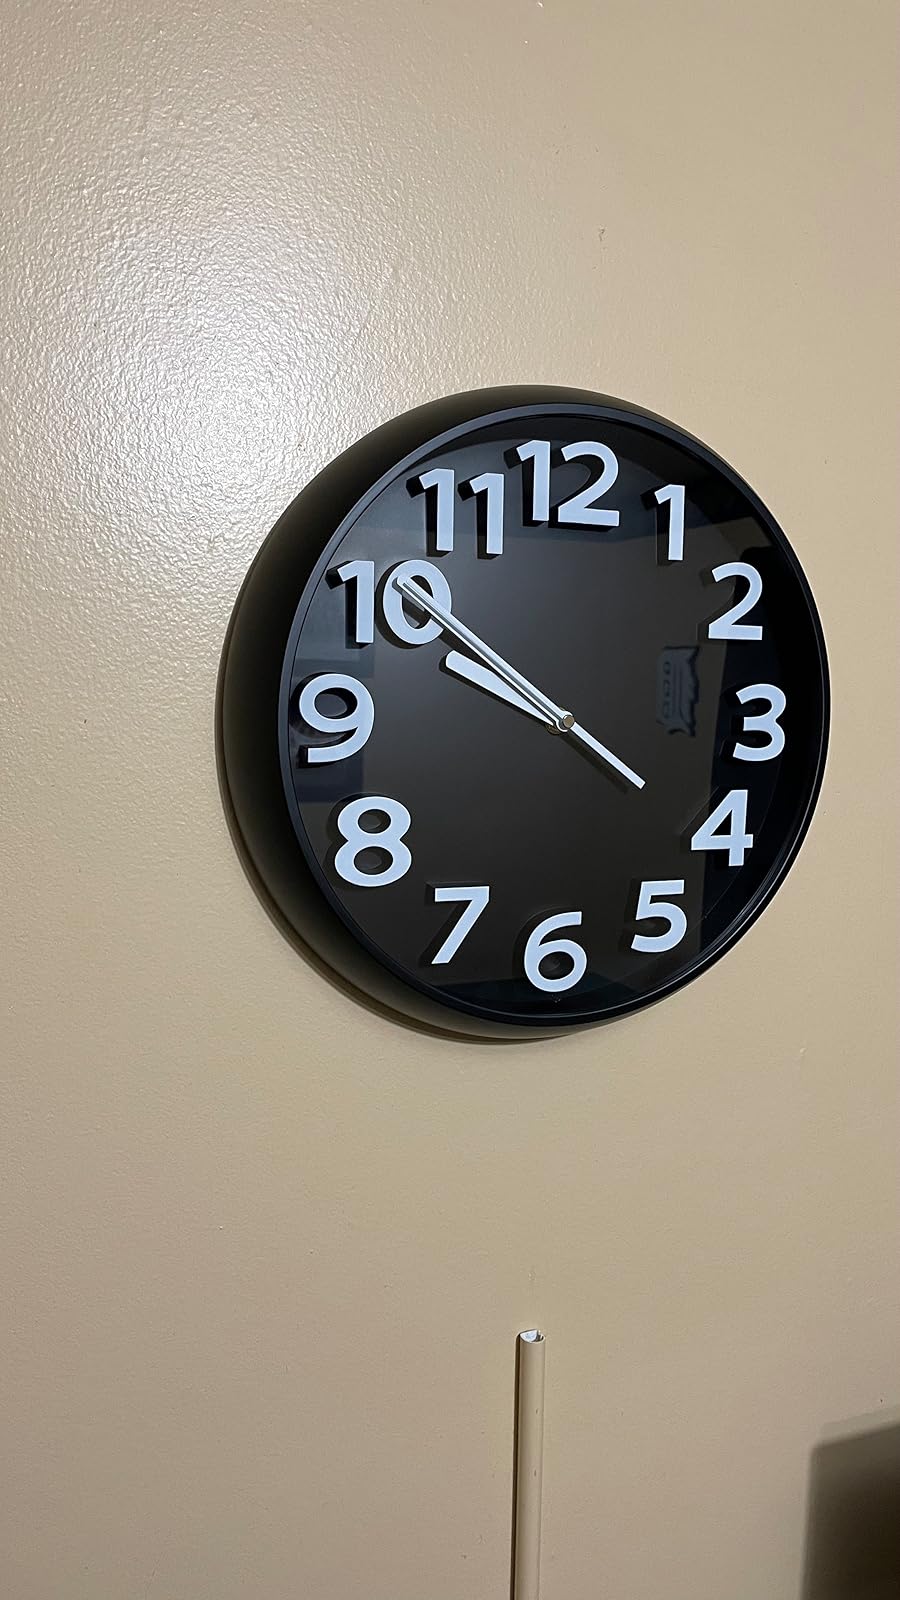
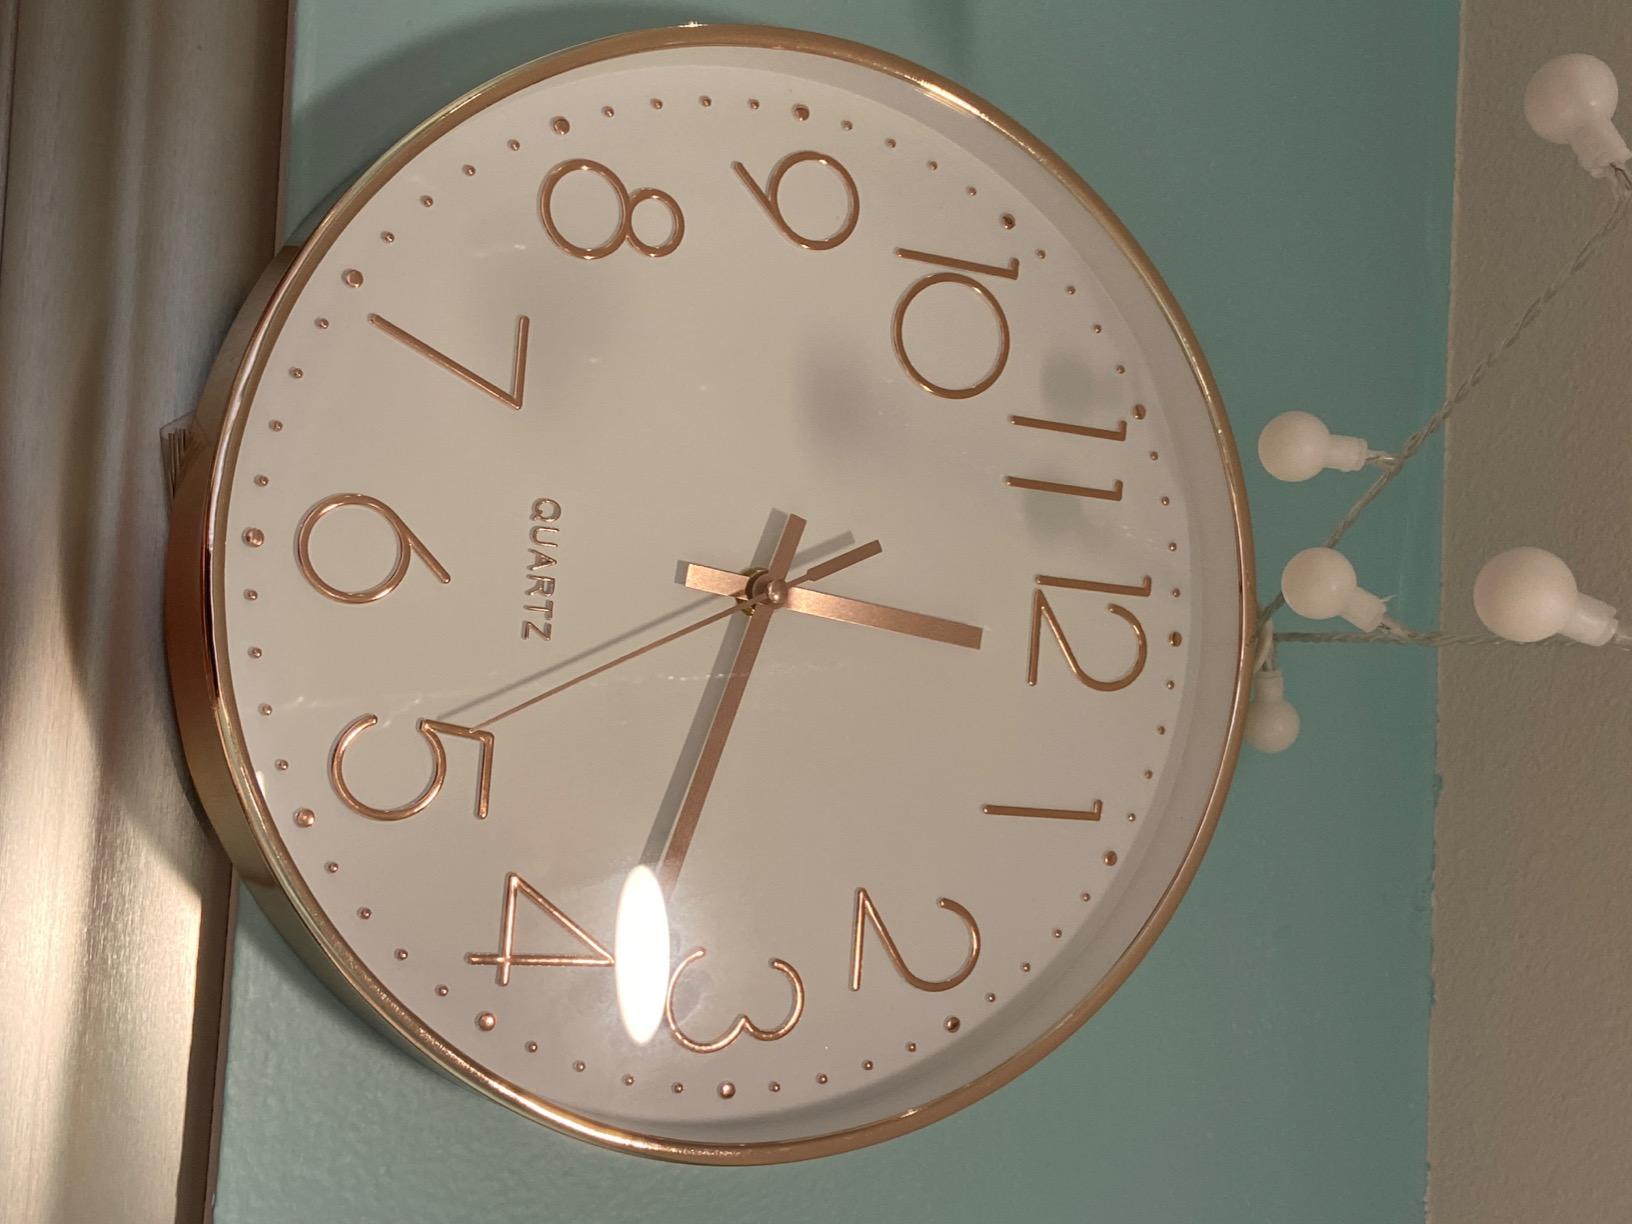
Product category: clock
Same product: no